Charles Kingsley

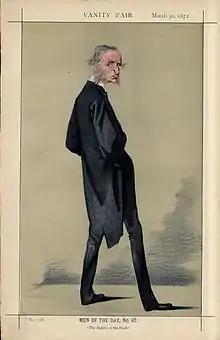
Caricature by Adriano Cecioni published in "Vanity Fair" in 1872.

Kingsley was born in Holne, Devon, the elder son of the Reverend Charles Kingsley and his wife, Mary Lucas Kingsley. His brother Henry Kingsley (1830–1876) and sister Charlotte Chanter (1828–1882) also became writers. He was the father of the novelist Lucas Malet (Mary St. Leger Kingsley, 1852–1931) and the uncle of the traveller and scientist Mary Kingsley (1862–1900).